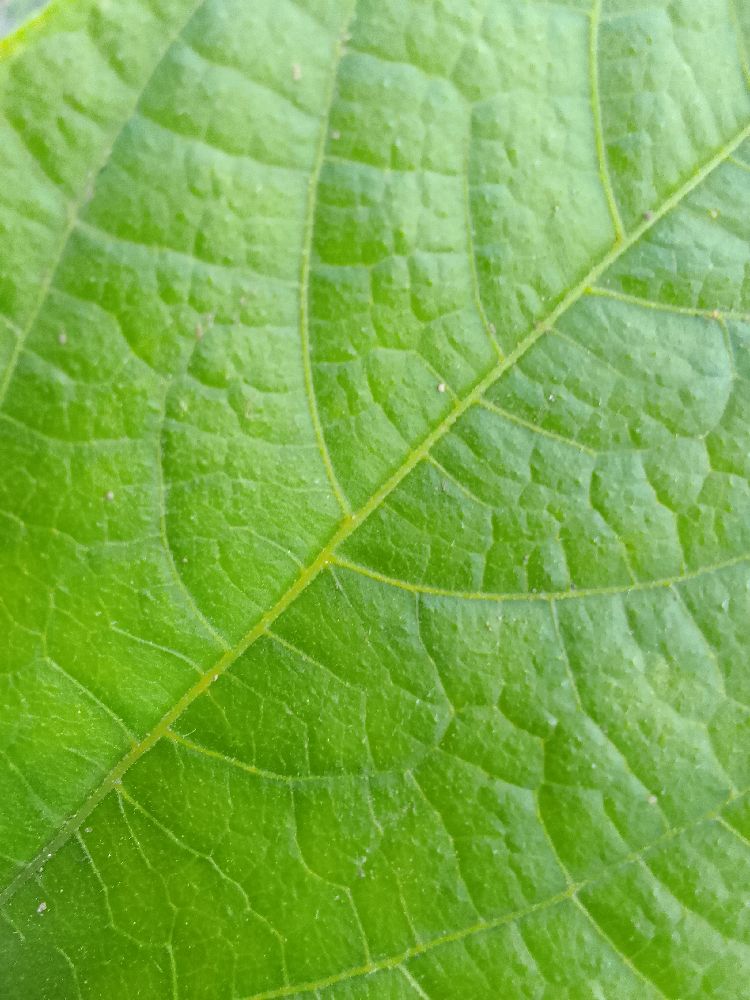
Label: healthy